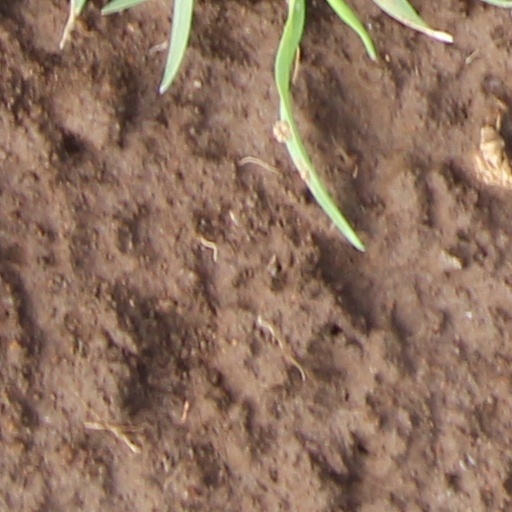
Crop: wheat